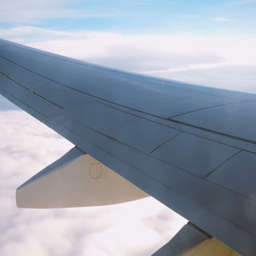
wing of a plane , clouds and sky seen through a window while flying